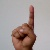
The image shows a hand gesture representing the letter 'D' in Indian Sign Language.